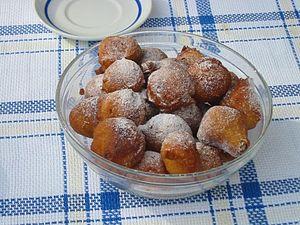
Un pet de nonne est un beignet soufflé et sucré de pâte à choux frite.
La cuisine croate est une cuisine hétérogène qu'il convient de diviser en plusieurs régions, chacune ayant ses traditions culinaires caractéristiques. La cuisine de l'intérieur de la Croatie est caractérisée par l'influence des cultures des nations voisines et utilise des épices telles que le poivre noir, le paprika ou l'ail. La région côtière, en revanche, a reçu l'influence méditerranéenne de la France ou de l'Italie et utilise plutôt de l'huile d'olive et des épices telles que le romarin, la sauge, l'origan, le clou de girofle, le laurier ou la noix de muscade.